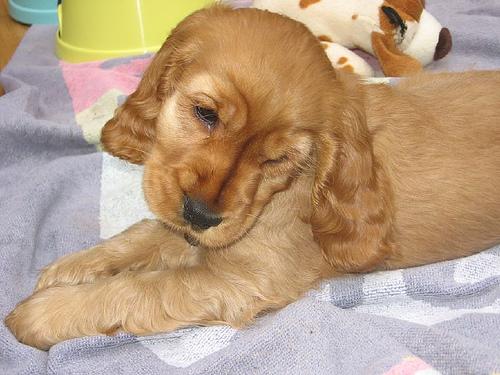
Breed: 286-n000111-cocker_spaniel